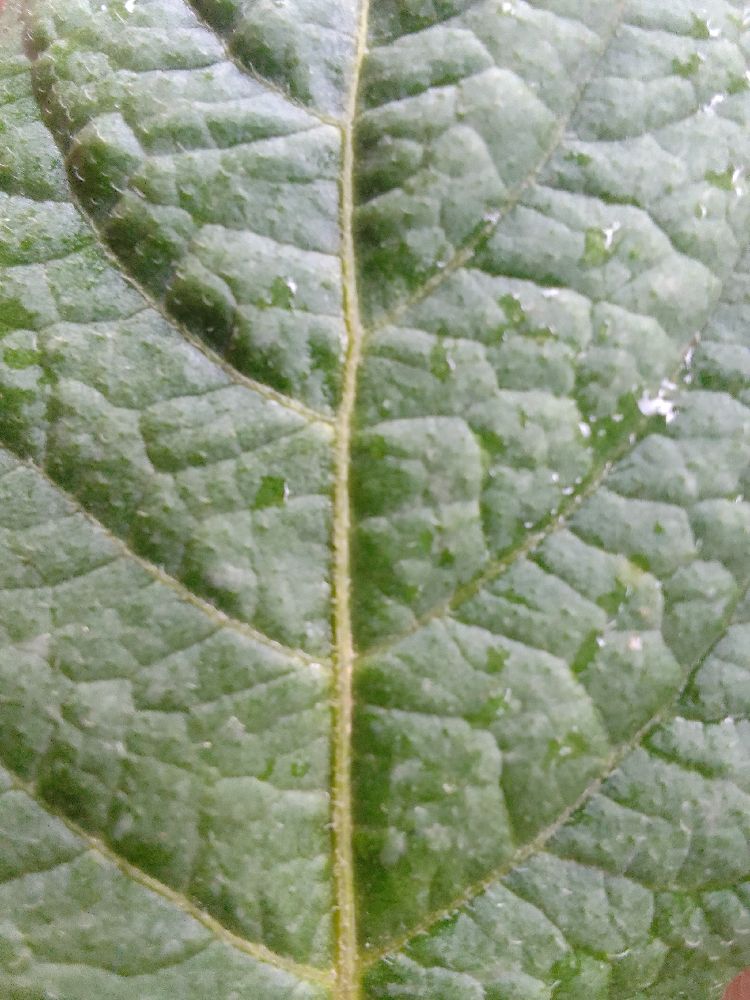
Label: Healthy